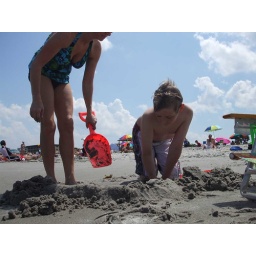
Digging in the sand making a sand castle